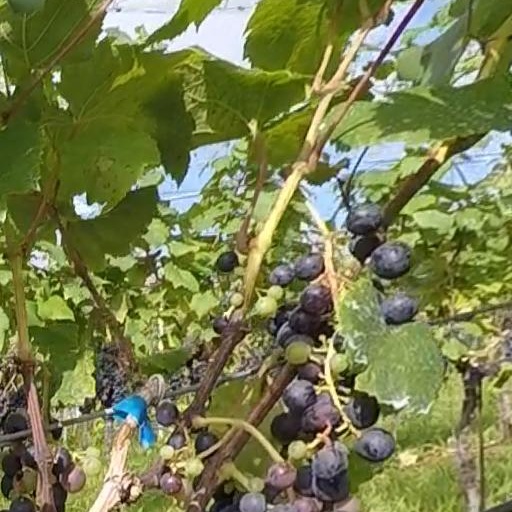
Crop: grape